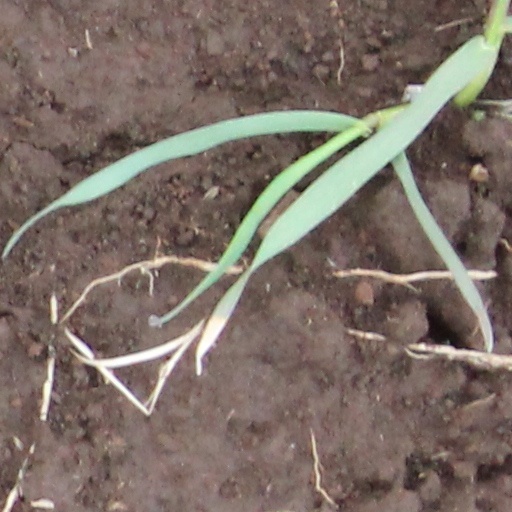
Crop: wheat